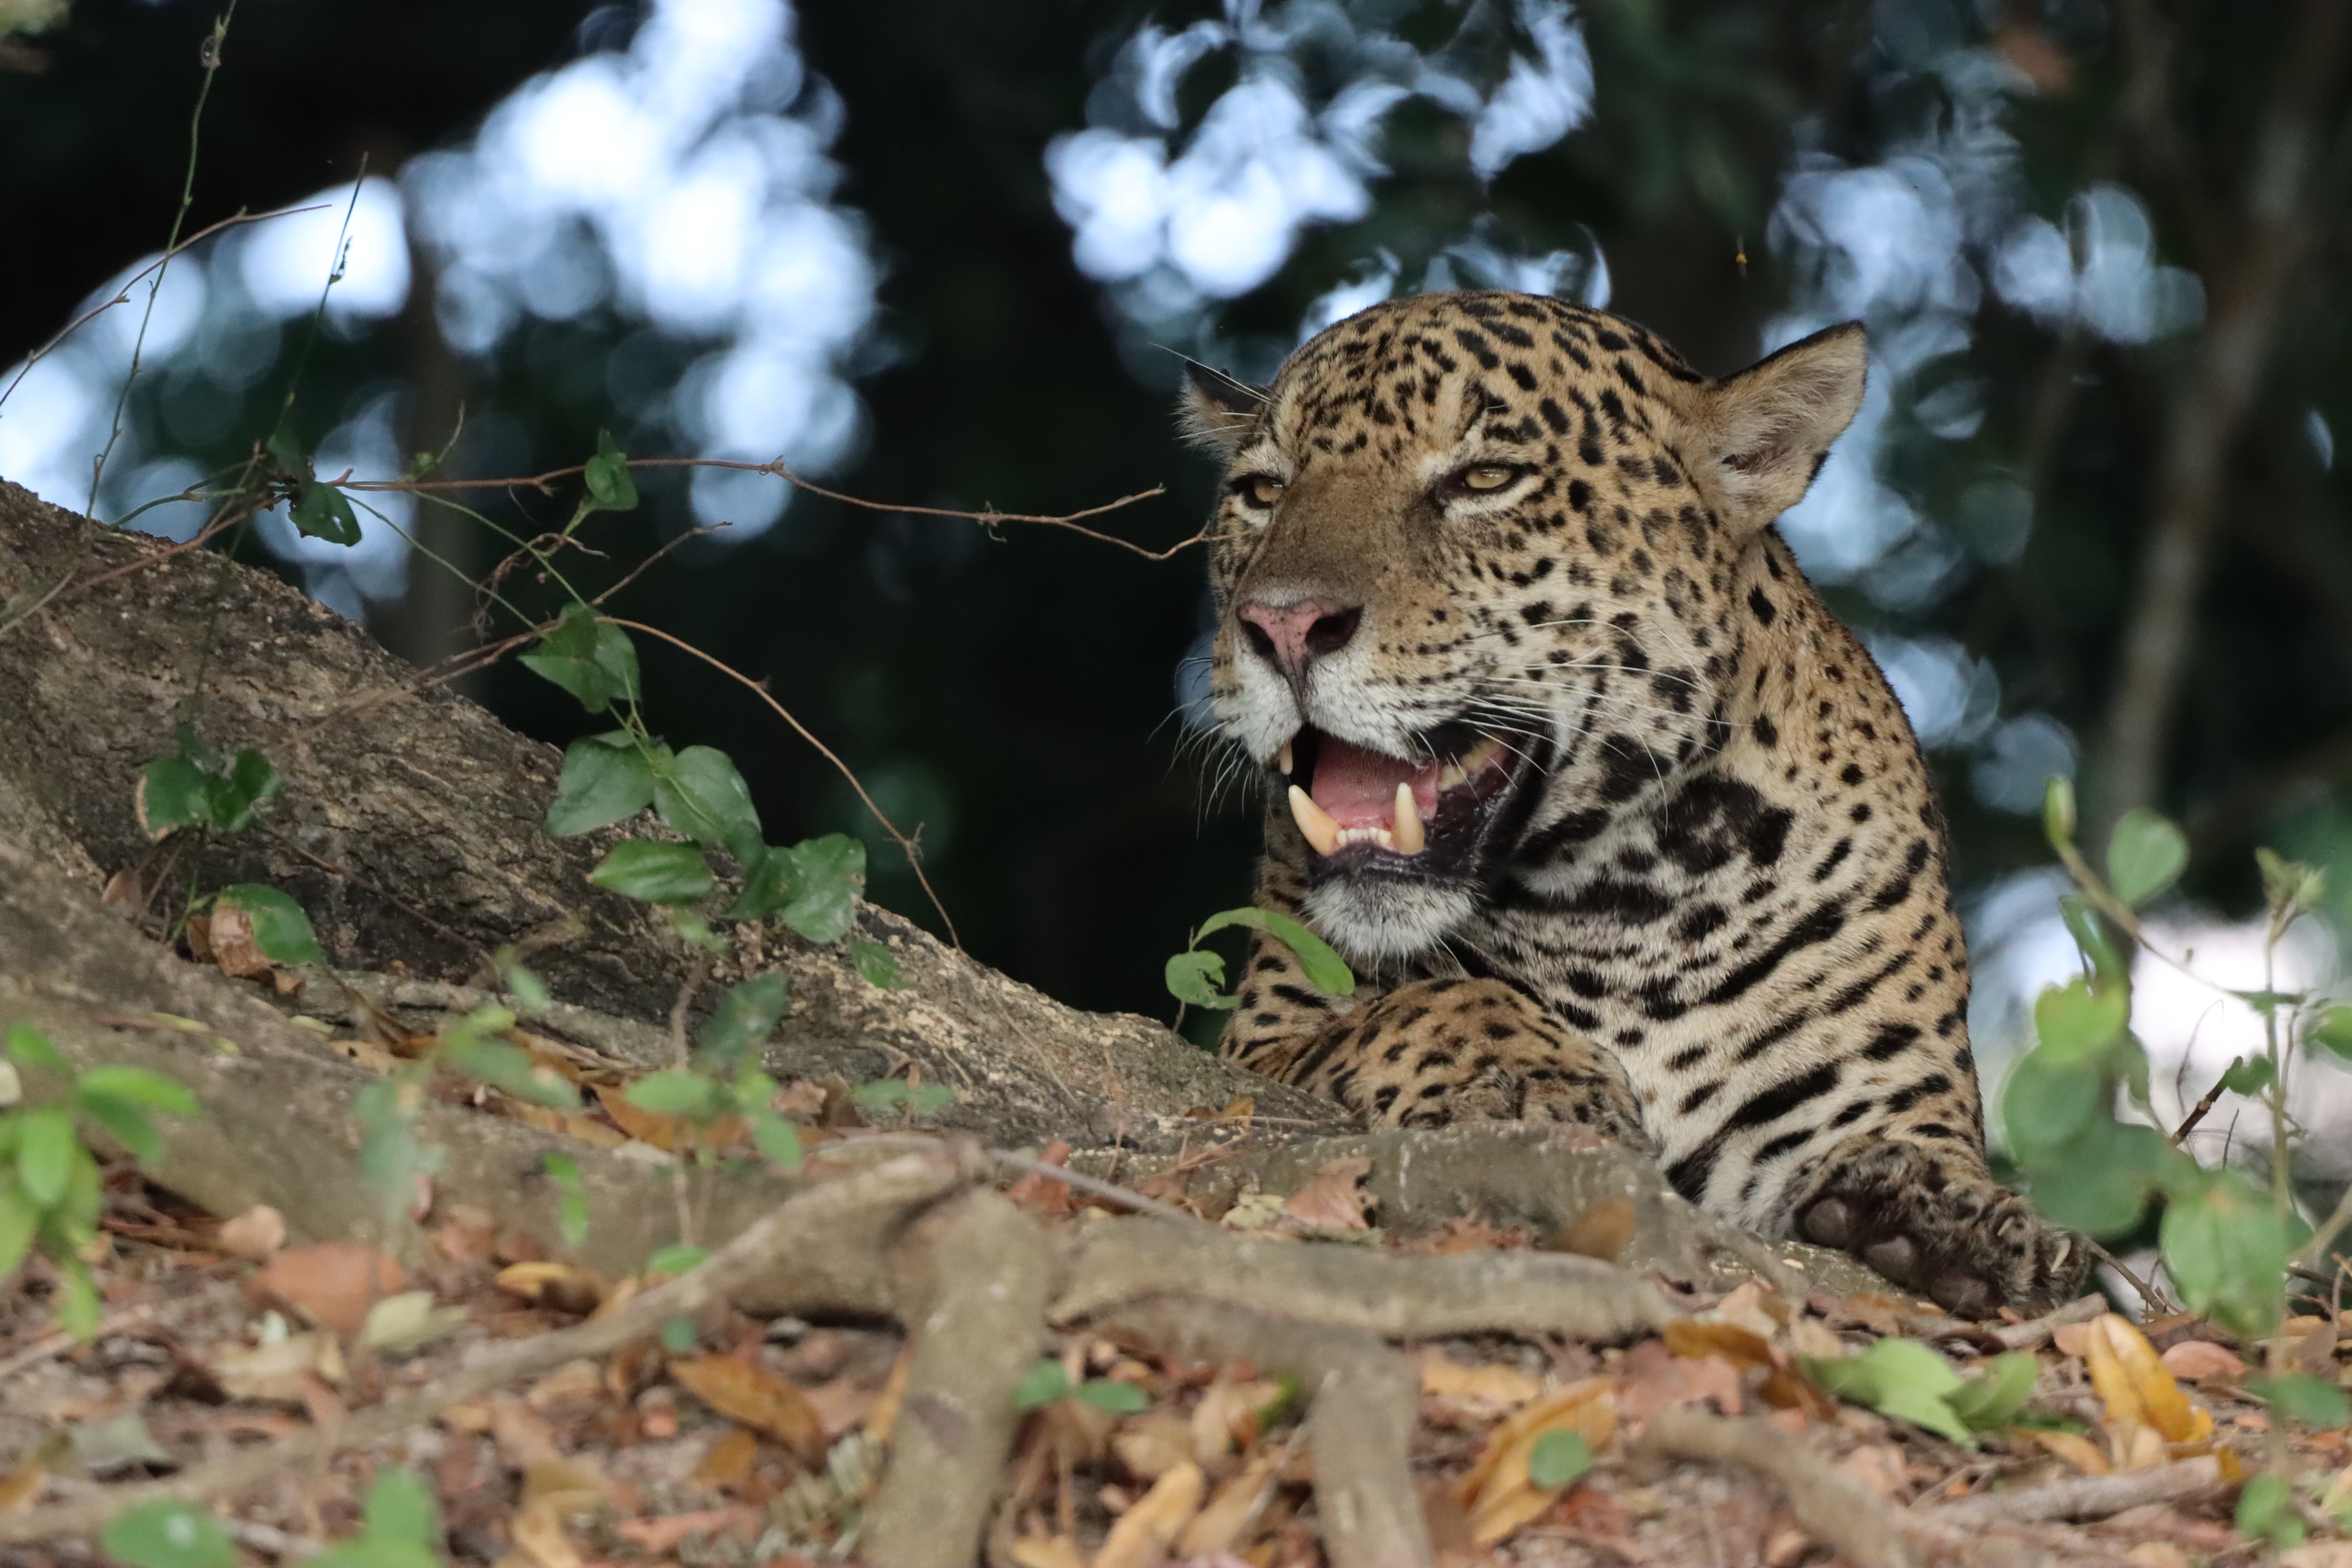
Jaguar: Bagua